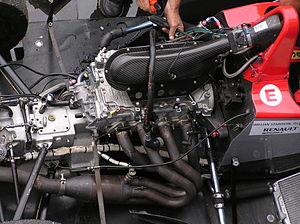
La Formule Renault est une catégorie de voiture de course de type monoplace. Il s'agit d'une discipline d'accès au sport automobile, puisqu'on y retrouve de nombreux pilotes directement issus du karting. La Formule Renault a repris, en 1971, les réglementations sportive et technique de la Formule France, créées en 1968 par la Fédération française du sport automobile